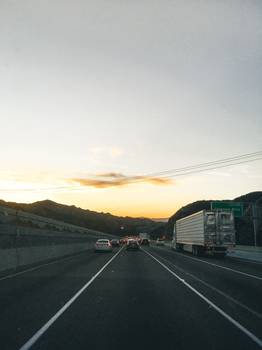
Label: No Watermark